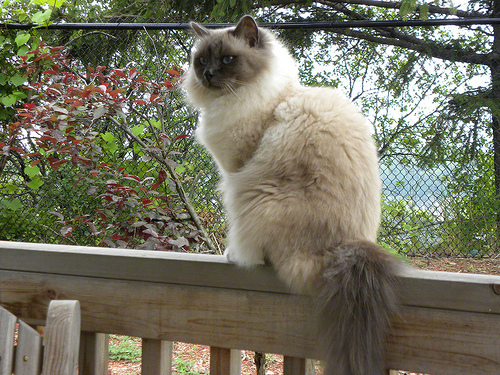
Animal: cat
Breed: Birman